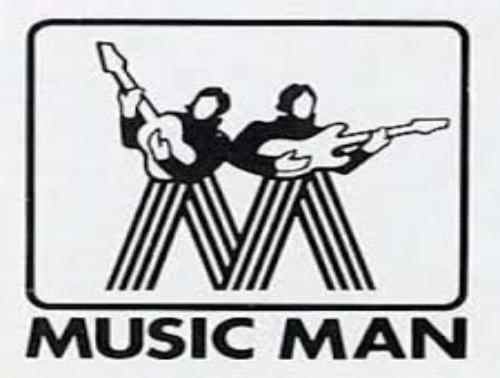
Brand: music man-1
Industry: Leisure